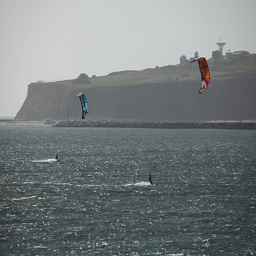
Two people on wake boards are flying kites in the air
An ocean view with two people kite surfing.
Two people engaging in a water activity.
Two people are para-surfing on a bright, sunny day.
Some people wind surf across the water near a cliff.